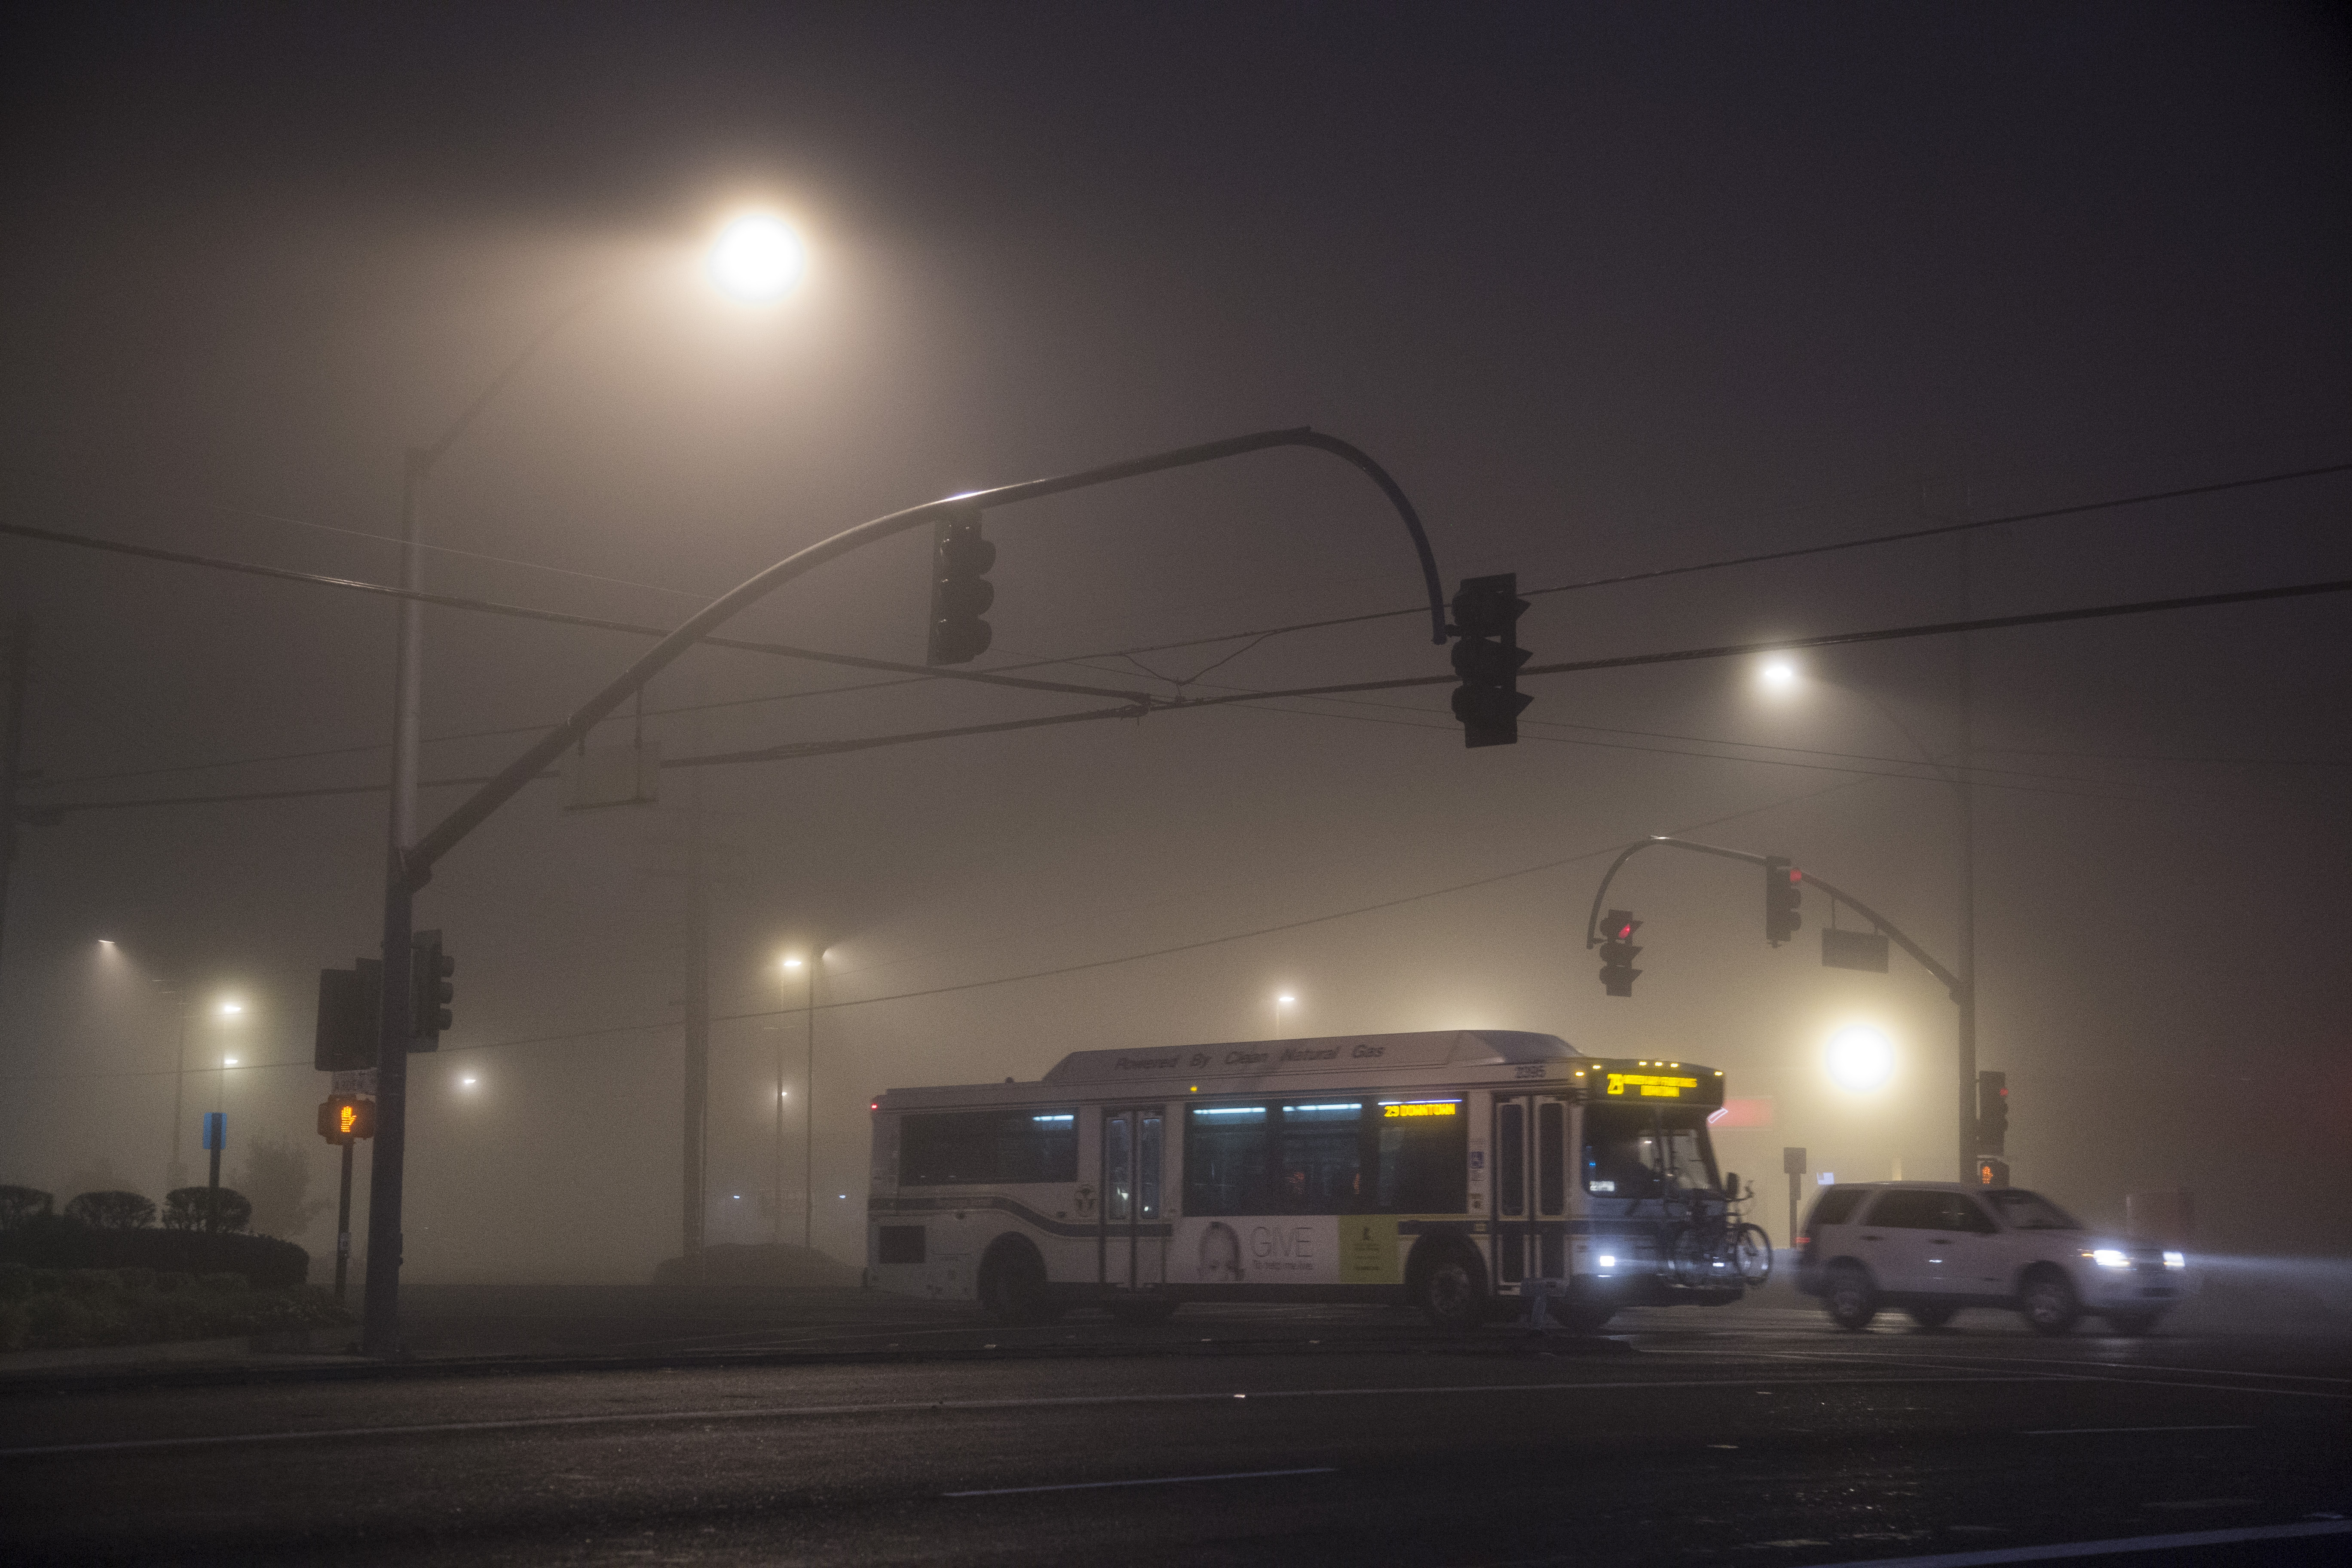
snow, winter, light, fog, night, bicycle, transit, evening, weather, darkness, street light, lighting, bus, light fixture, sacramento, regionaltransit, arden, citybus, atmospheric phenomenon